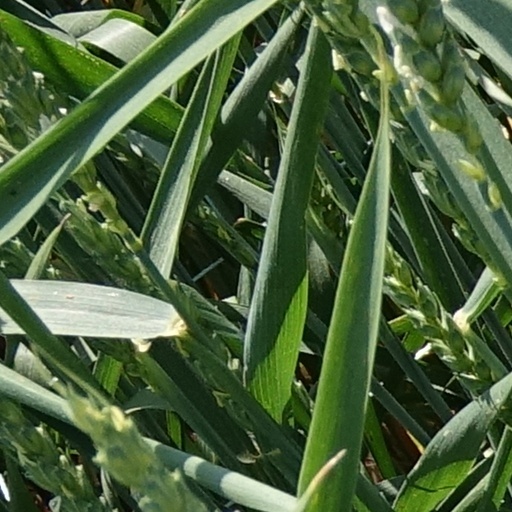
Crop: wheat